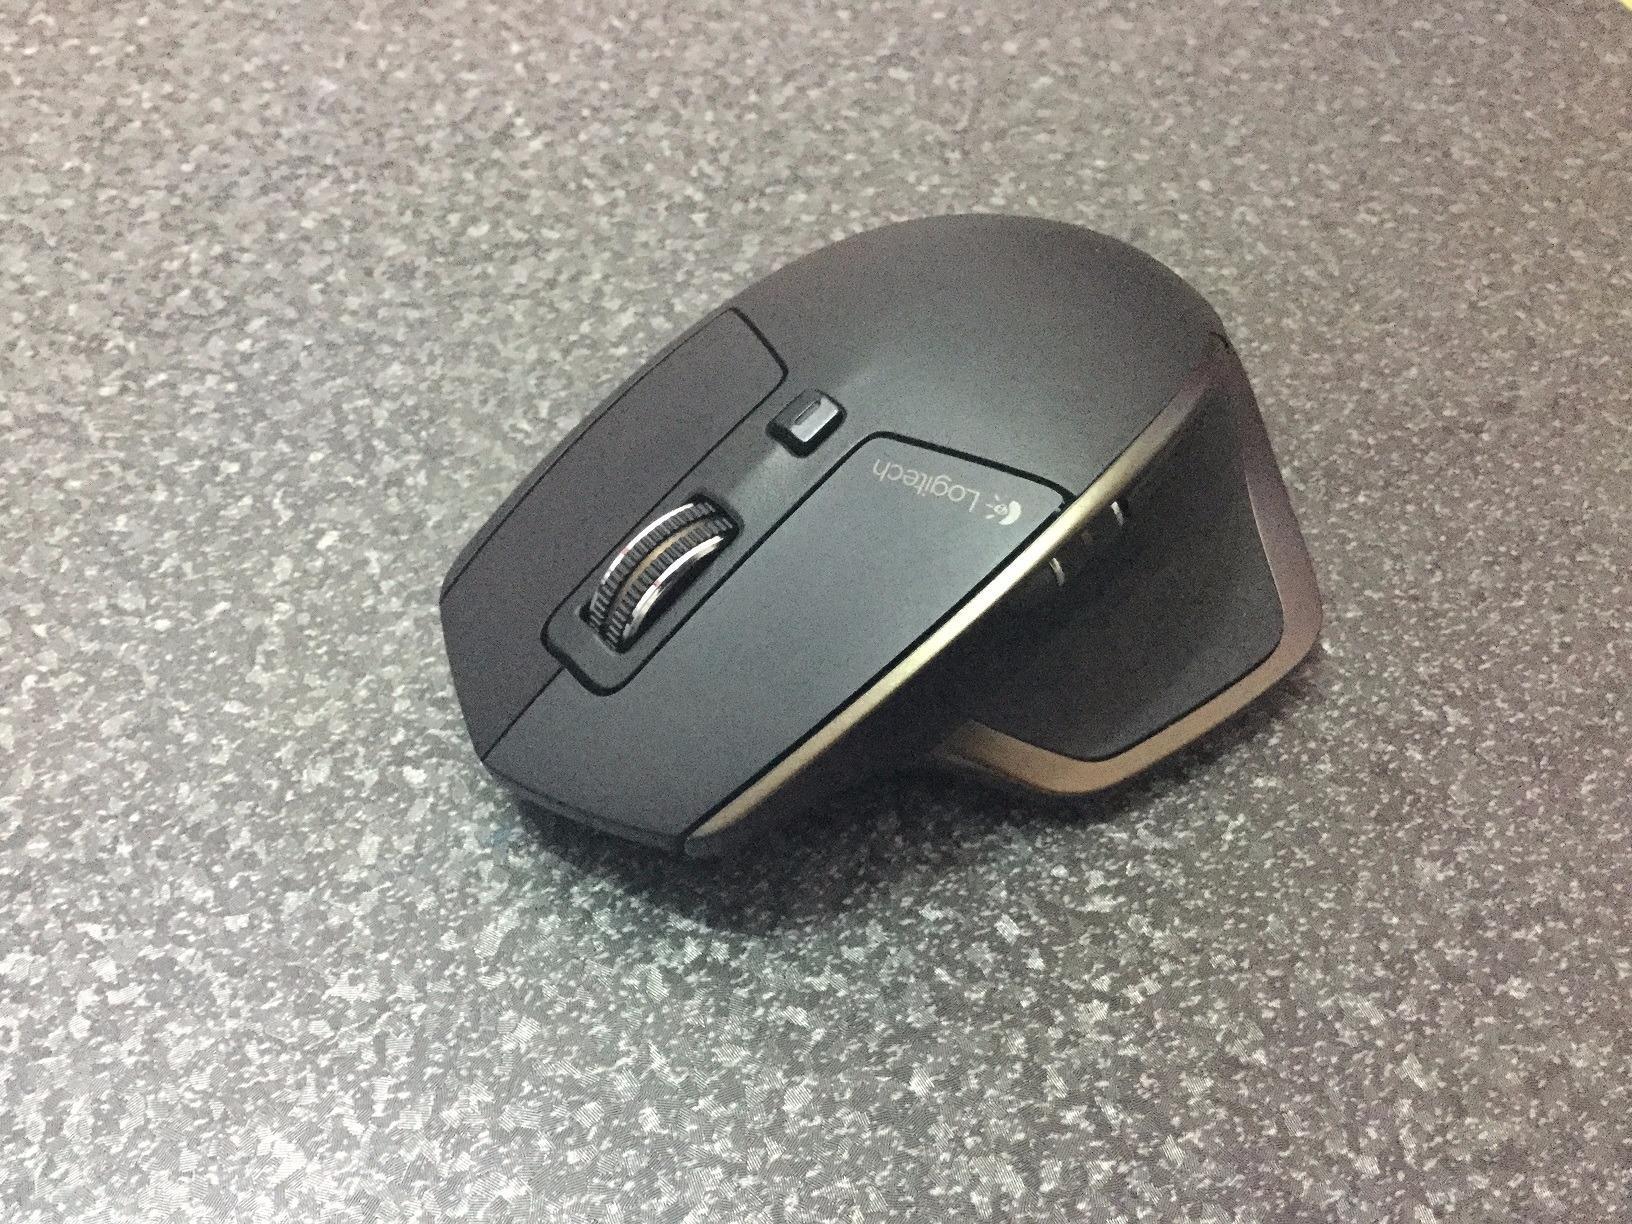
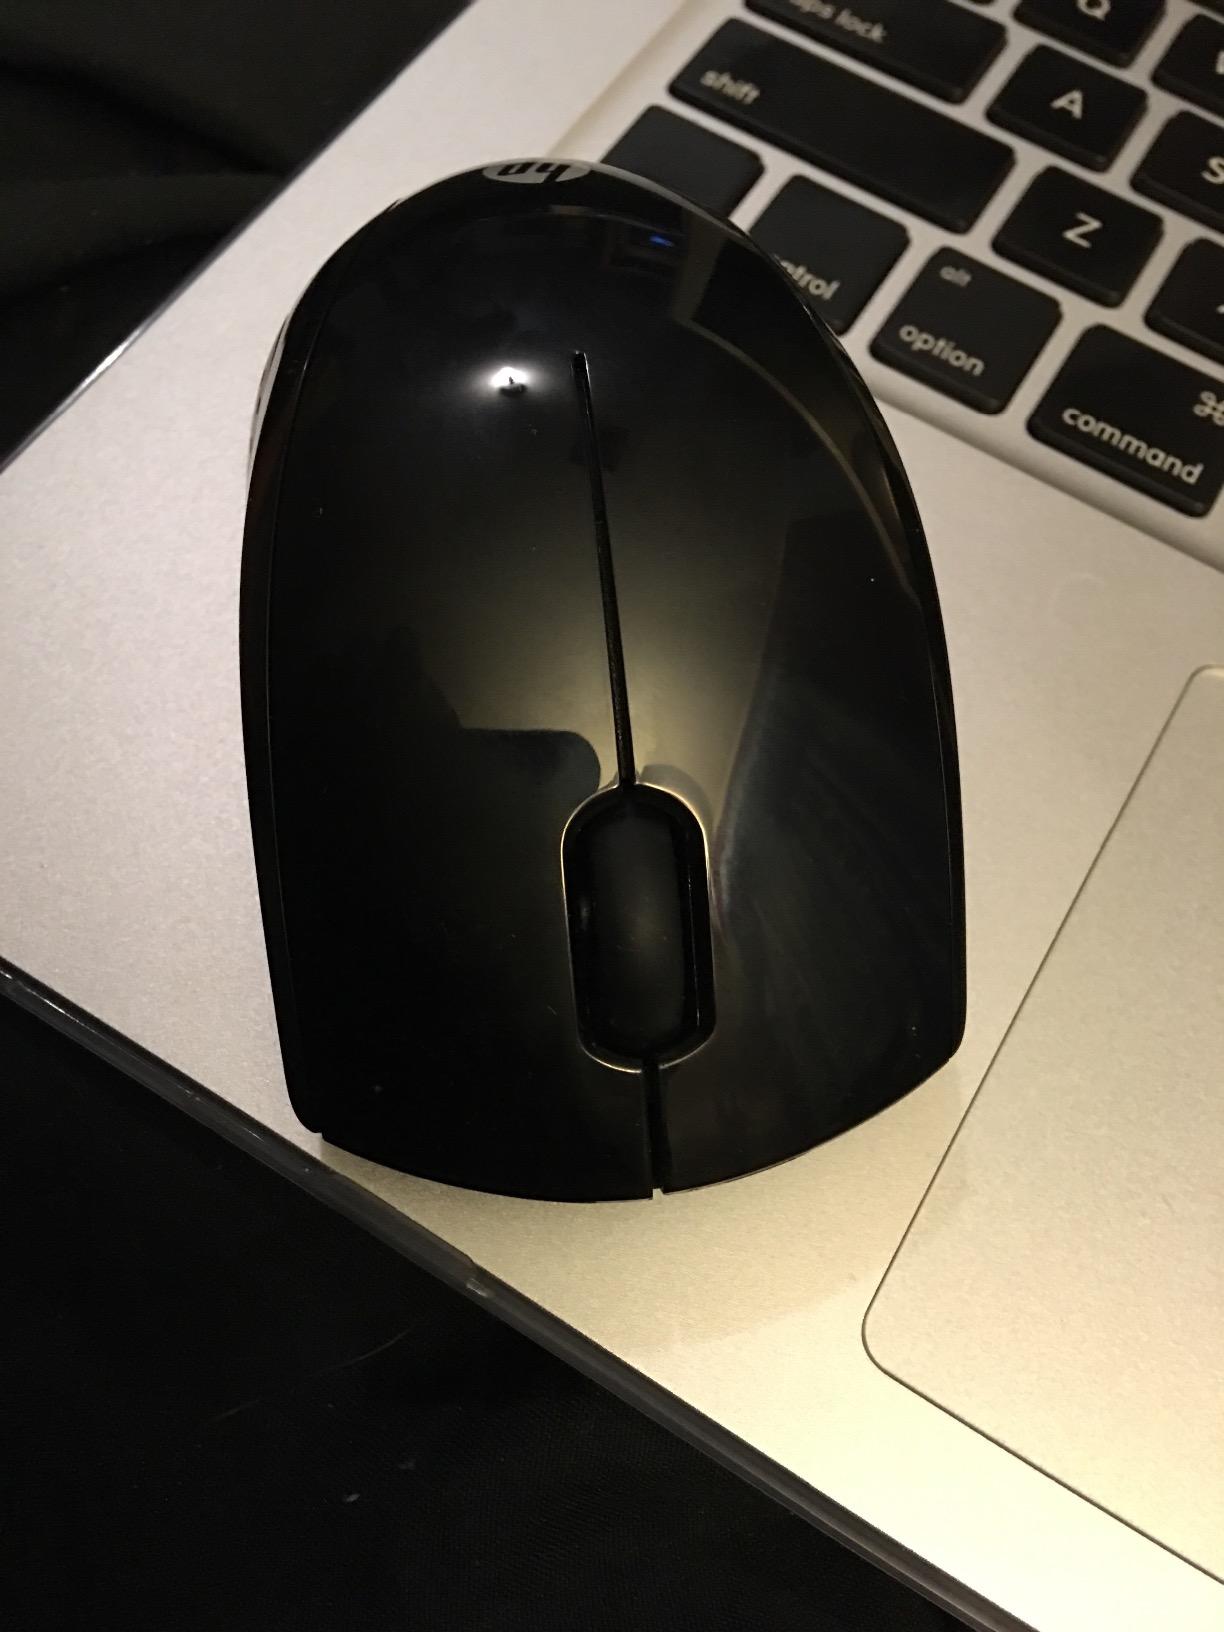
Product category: mouse
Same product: no